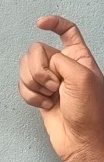
ASL sign: X